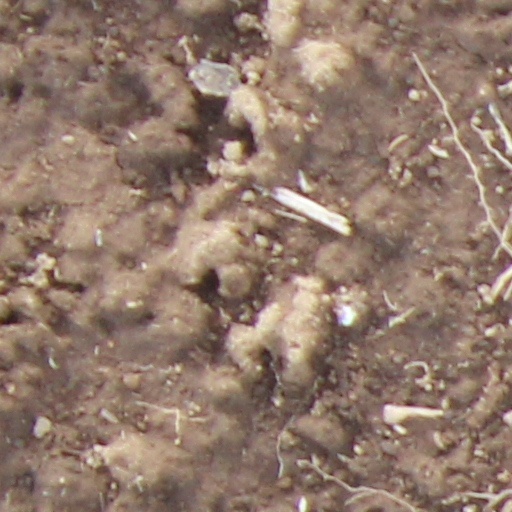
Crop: wheat